Telouet Kasbah

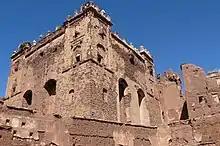
View of the main building of the kasbah

Telouet Kasbah (Berber: ⵉⵖⵔⵎ ⵏ ⵜⵍⵡⴰⵜ) is a Kasbah along the former route of the caravans from the Sahara over the Atlas Mountains to Marrakech. The kasbah was the seat of the El Glaoui family's power, thus sometimes also called the Palace of Glaoui. Its construction started in 1860 and it was further expanded in later years. The palace can still be visited but it is steadily becoming more damaged and is slowly collapsing. In 2010, work was underway to restore the property.